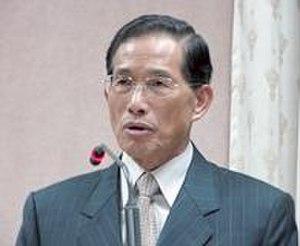
Francisco Ou, né le 5 janvier 1940 à Hsinchu, est un diplomate et homme politique taïwanais.
Cet article donne la liste des membres du gouvernement de la république de Chine chargés des Affaires étrangères. Ils dirigent le ministère des Affaires étrangères.